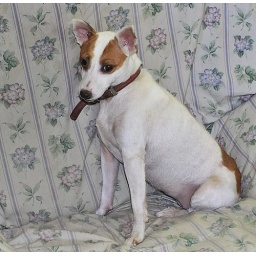
She takes over my seat she is a real lap dog !